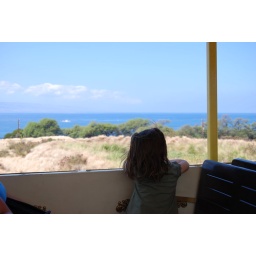
we saw quite a few whales in the ocean on our train ride